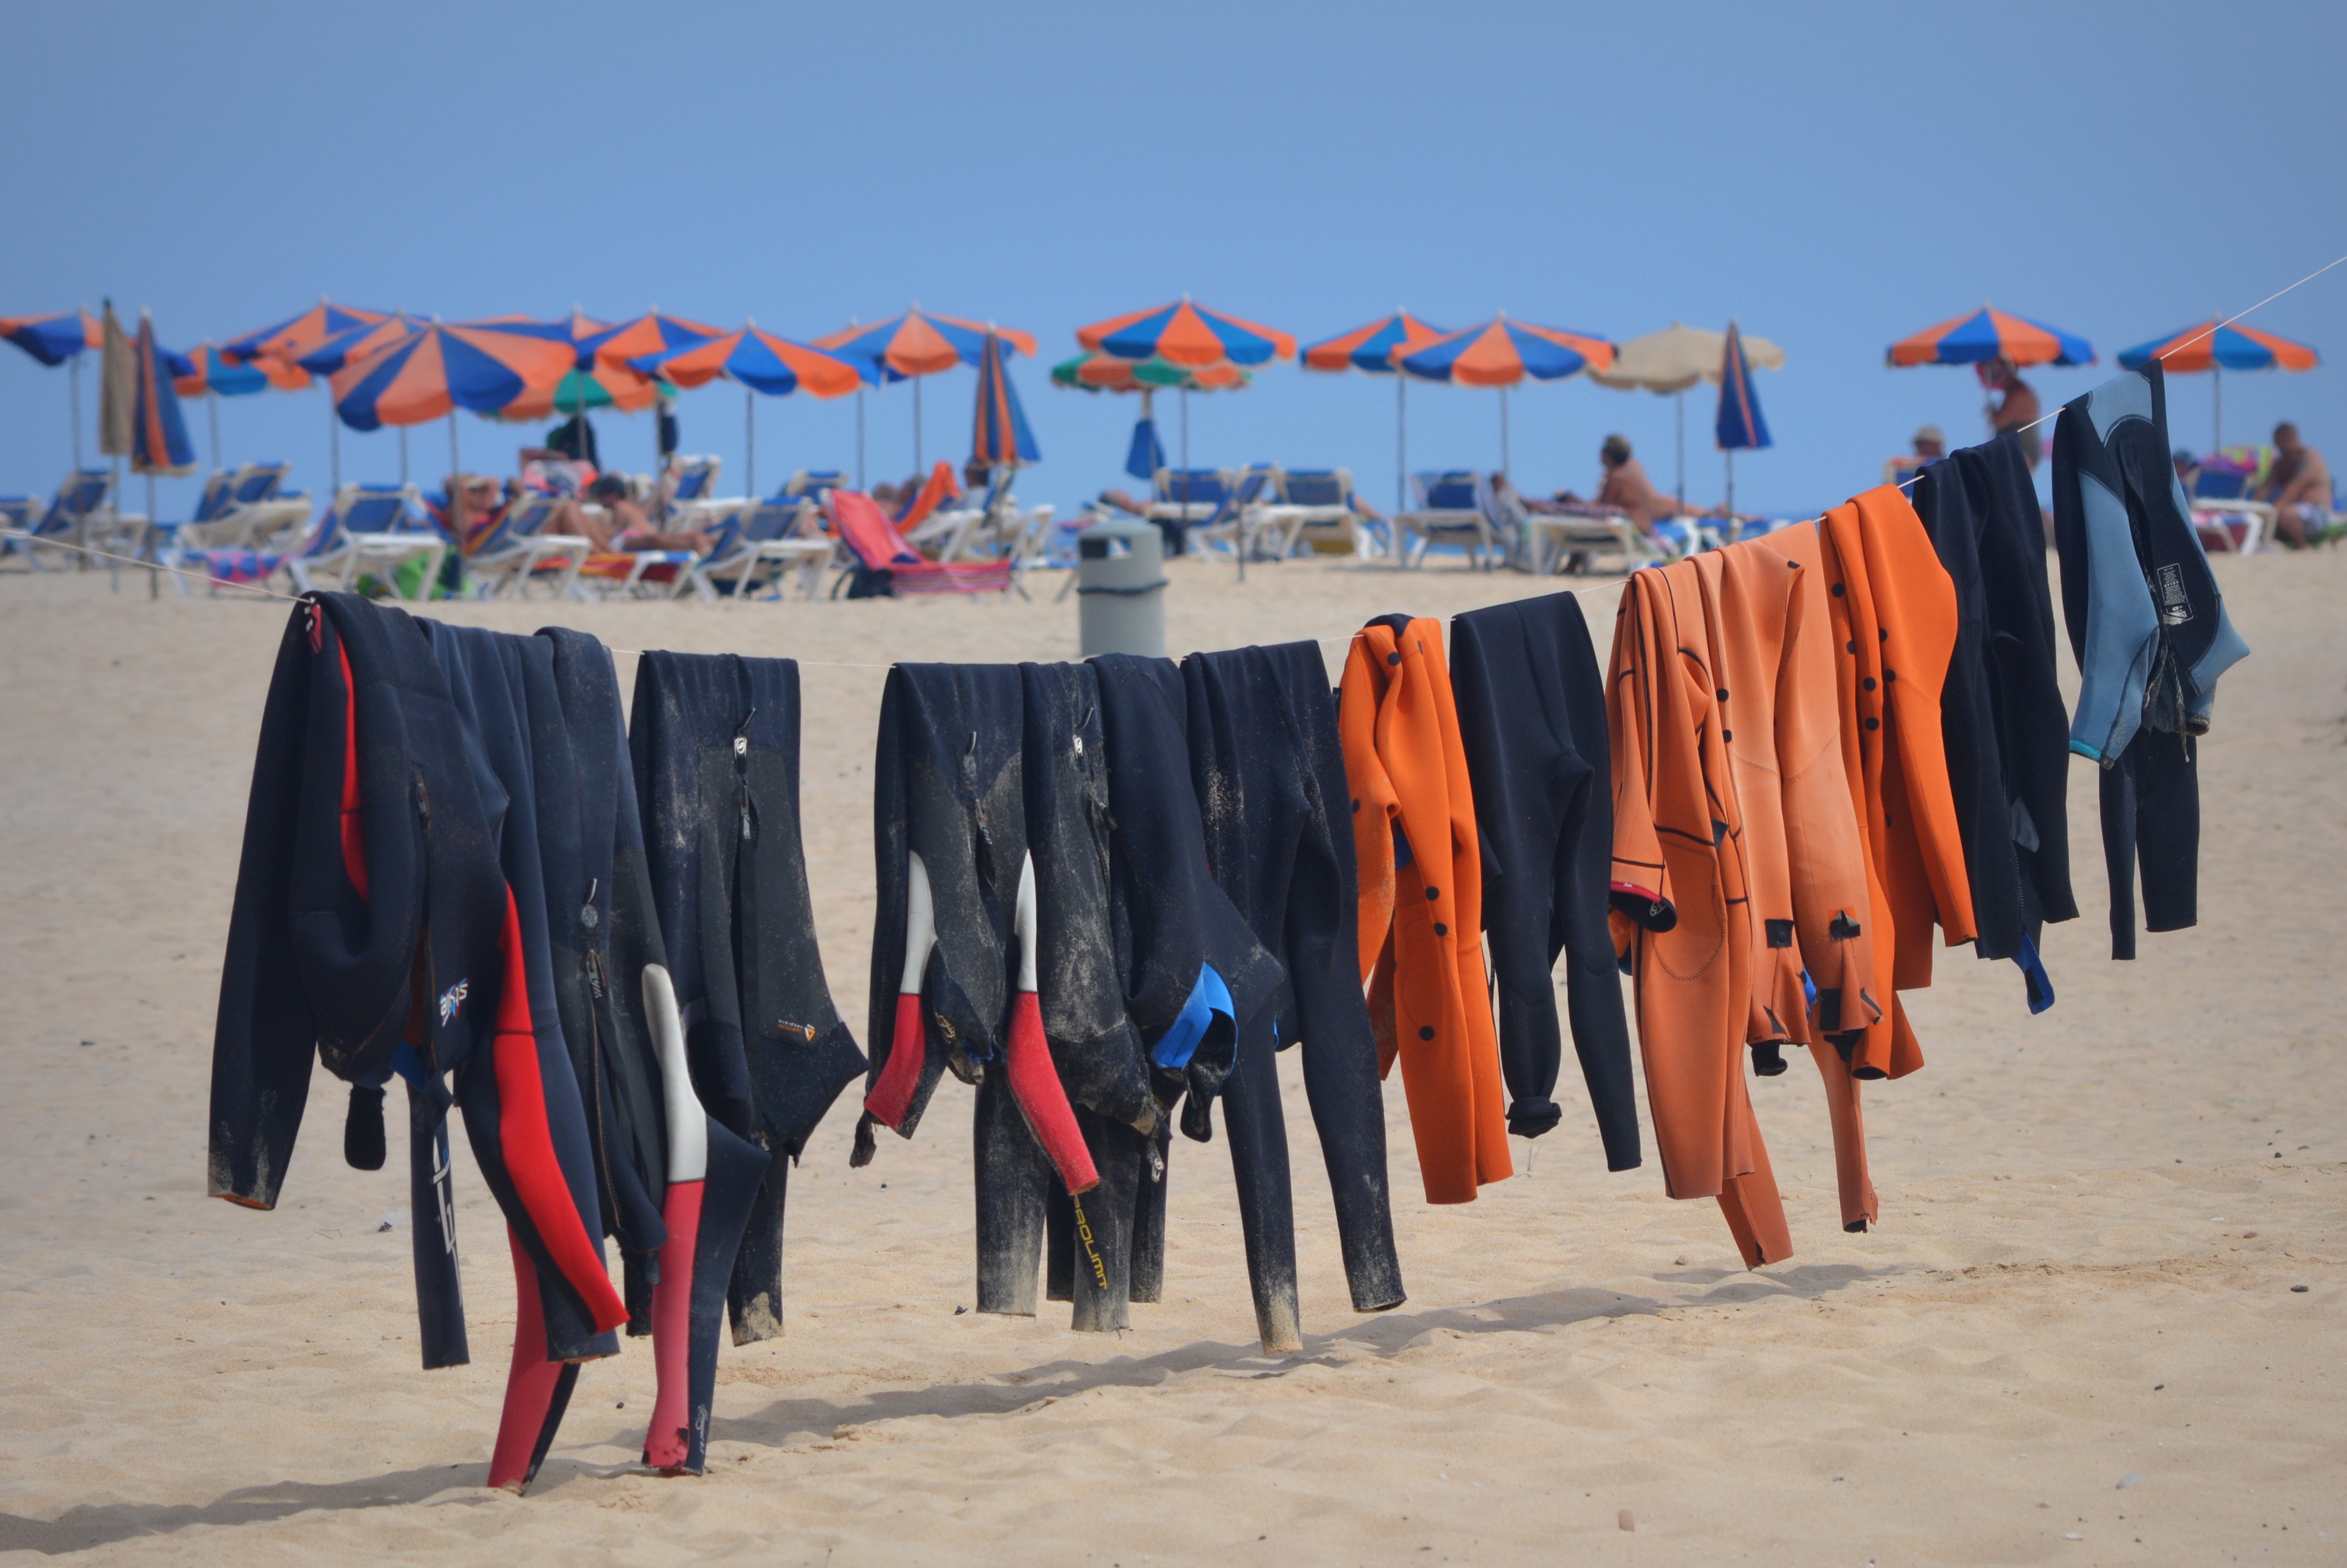
beach, sand, color, holiday, parasols, wasdraad, surf clothing